Clark Datchler

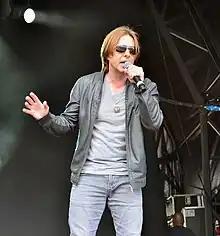
Datchler performing with Johnny Hates Jazz in 2014

Clark Wynford Datchler (born 27 March 1964) is an English singer-songwriter and record producer. He first rose to fame in 1987 as the lead singer, songwriter and multi-instrumentalist in the pop band Johnny Hates Jazz.